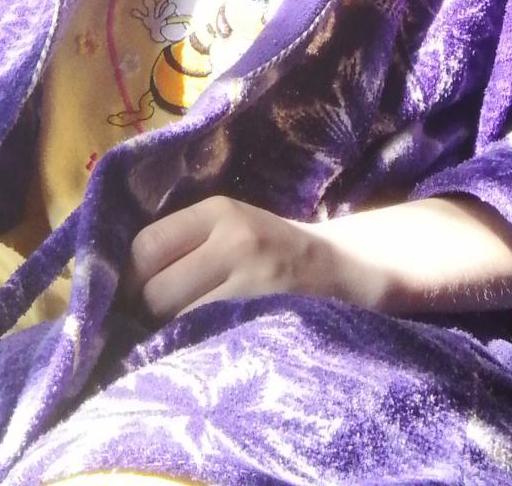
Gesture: no_gesture